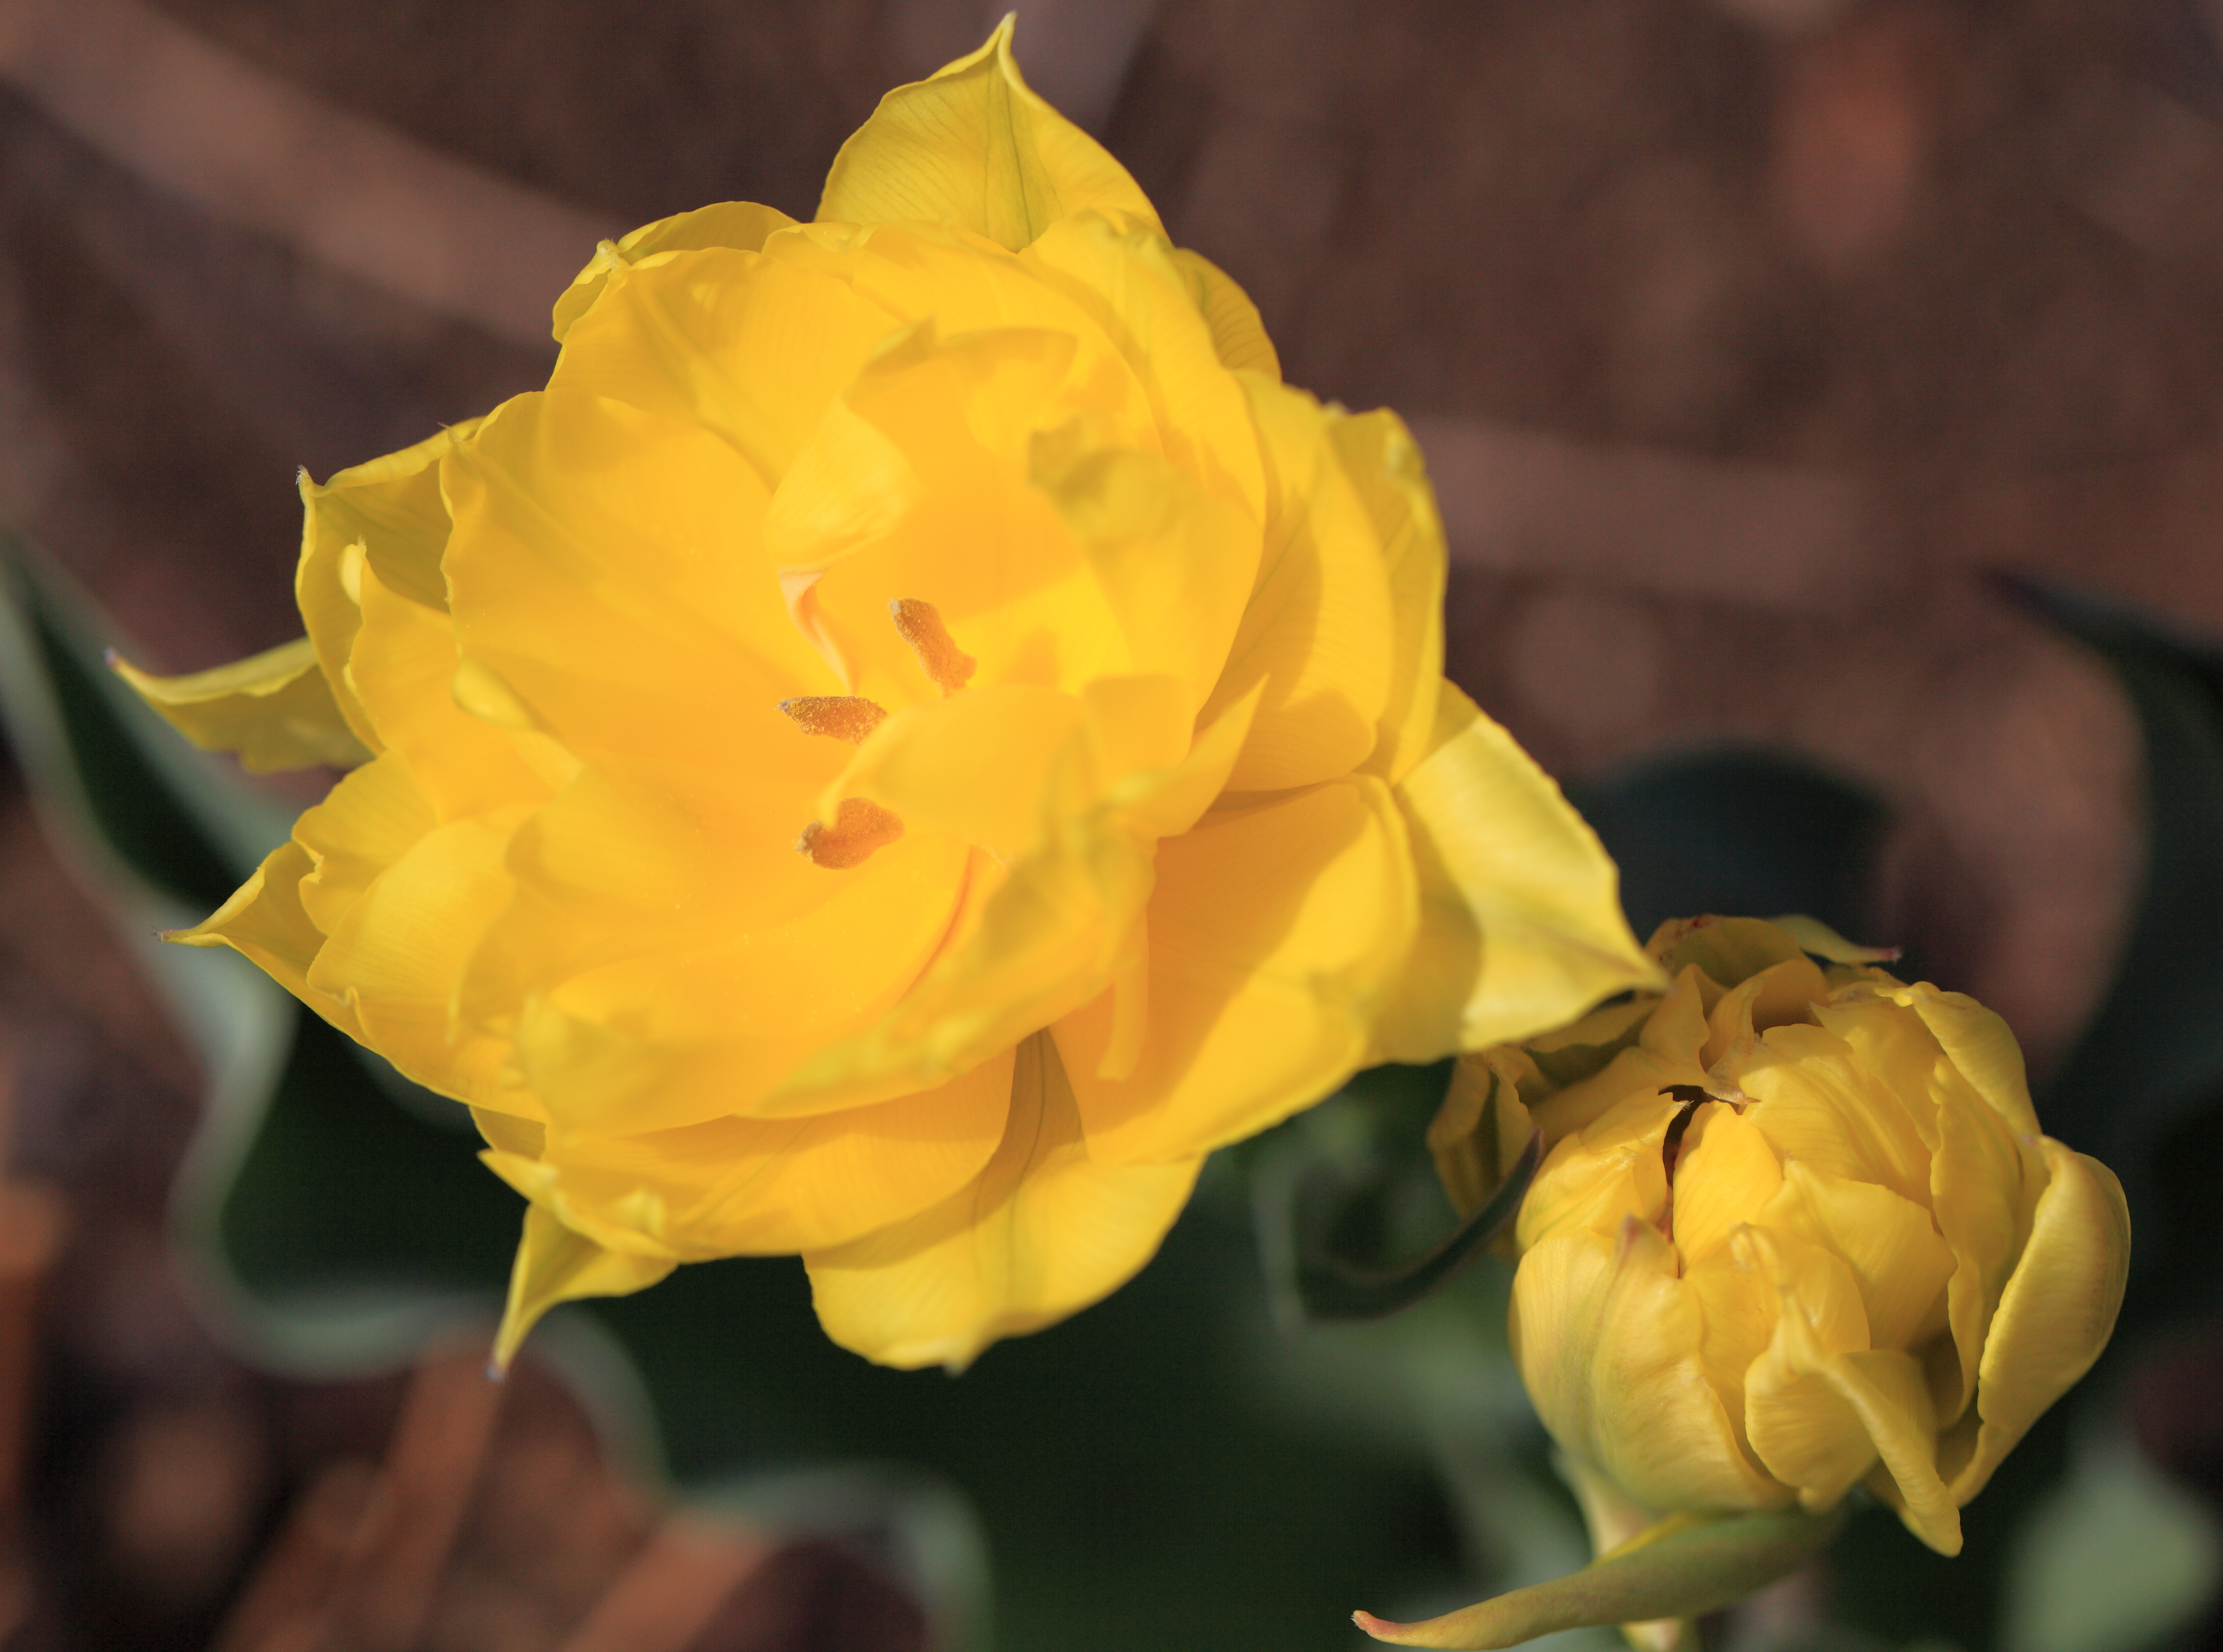
blossom, plant, flower, petal, rose, yellow, flora, close up, macro photography, flowering plant, garden roses, rose family, plant stem, land plant, austrian briar